Wally Trice

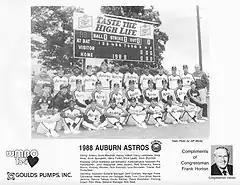

The following season, Trice went 16-4 with a 2.57 ERA in 28 games (27 starts) for the Osceola Astros. He led the Florida State League in victories, while his three shutouts tied for second in the loop. He also finished third in innings (182 1/3) and hits allowed (179). In 1990, with the Columbus Mudcats, Trice went 6-7 with a 4.02 ERA in 33 games (22 starts). His 17 home runs allowed were the second-most in the Southern League.